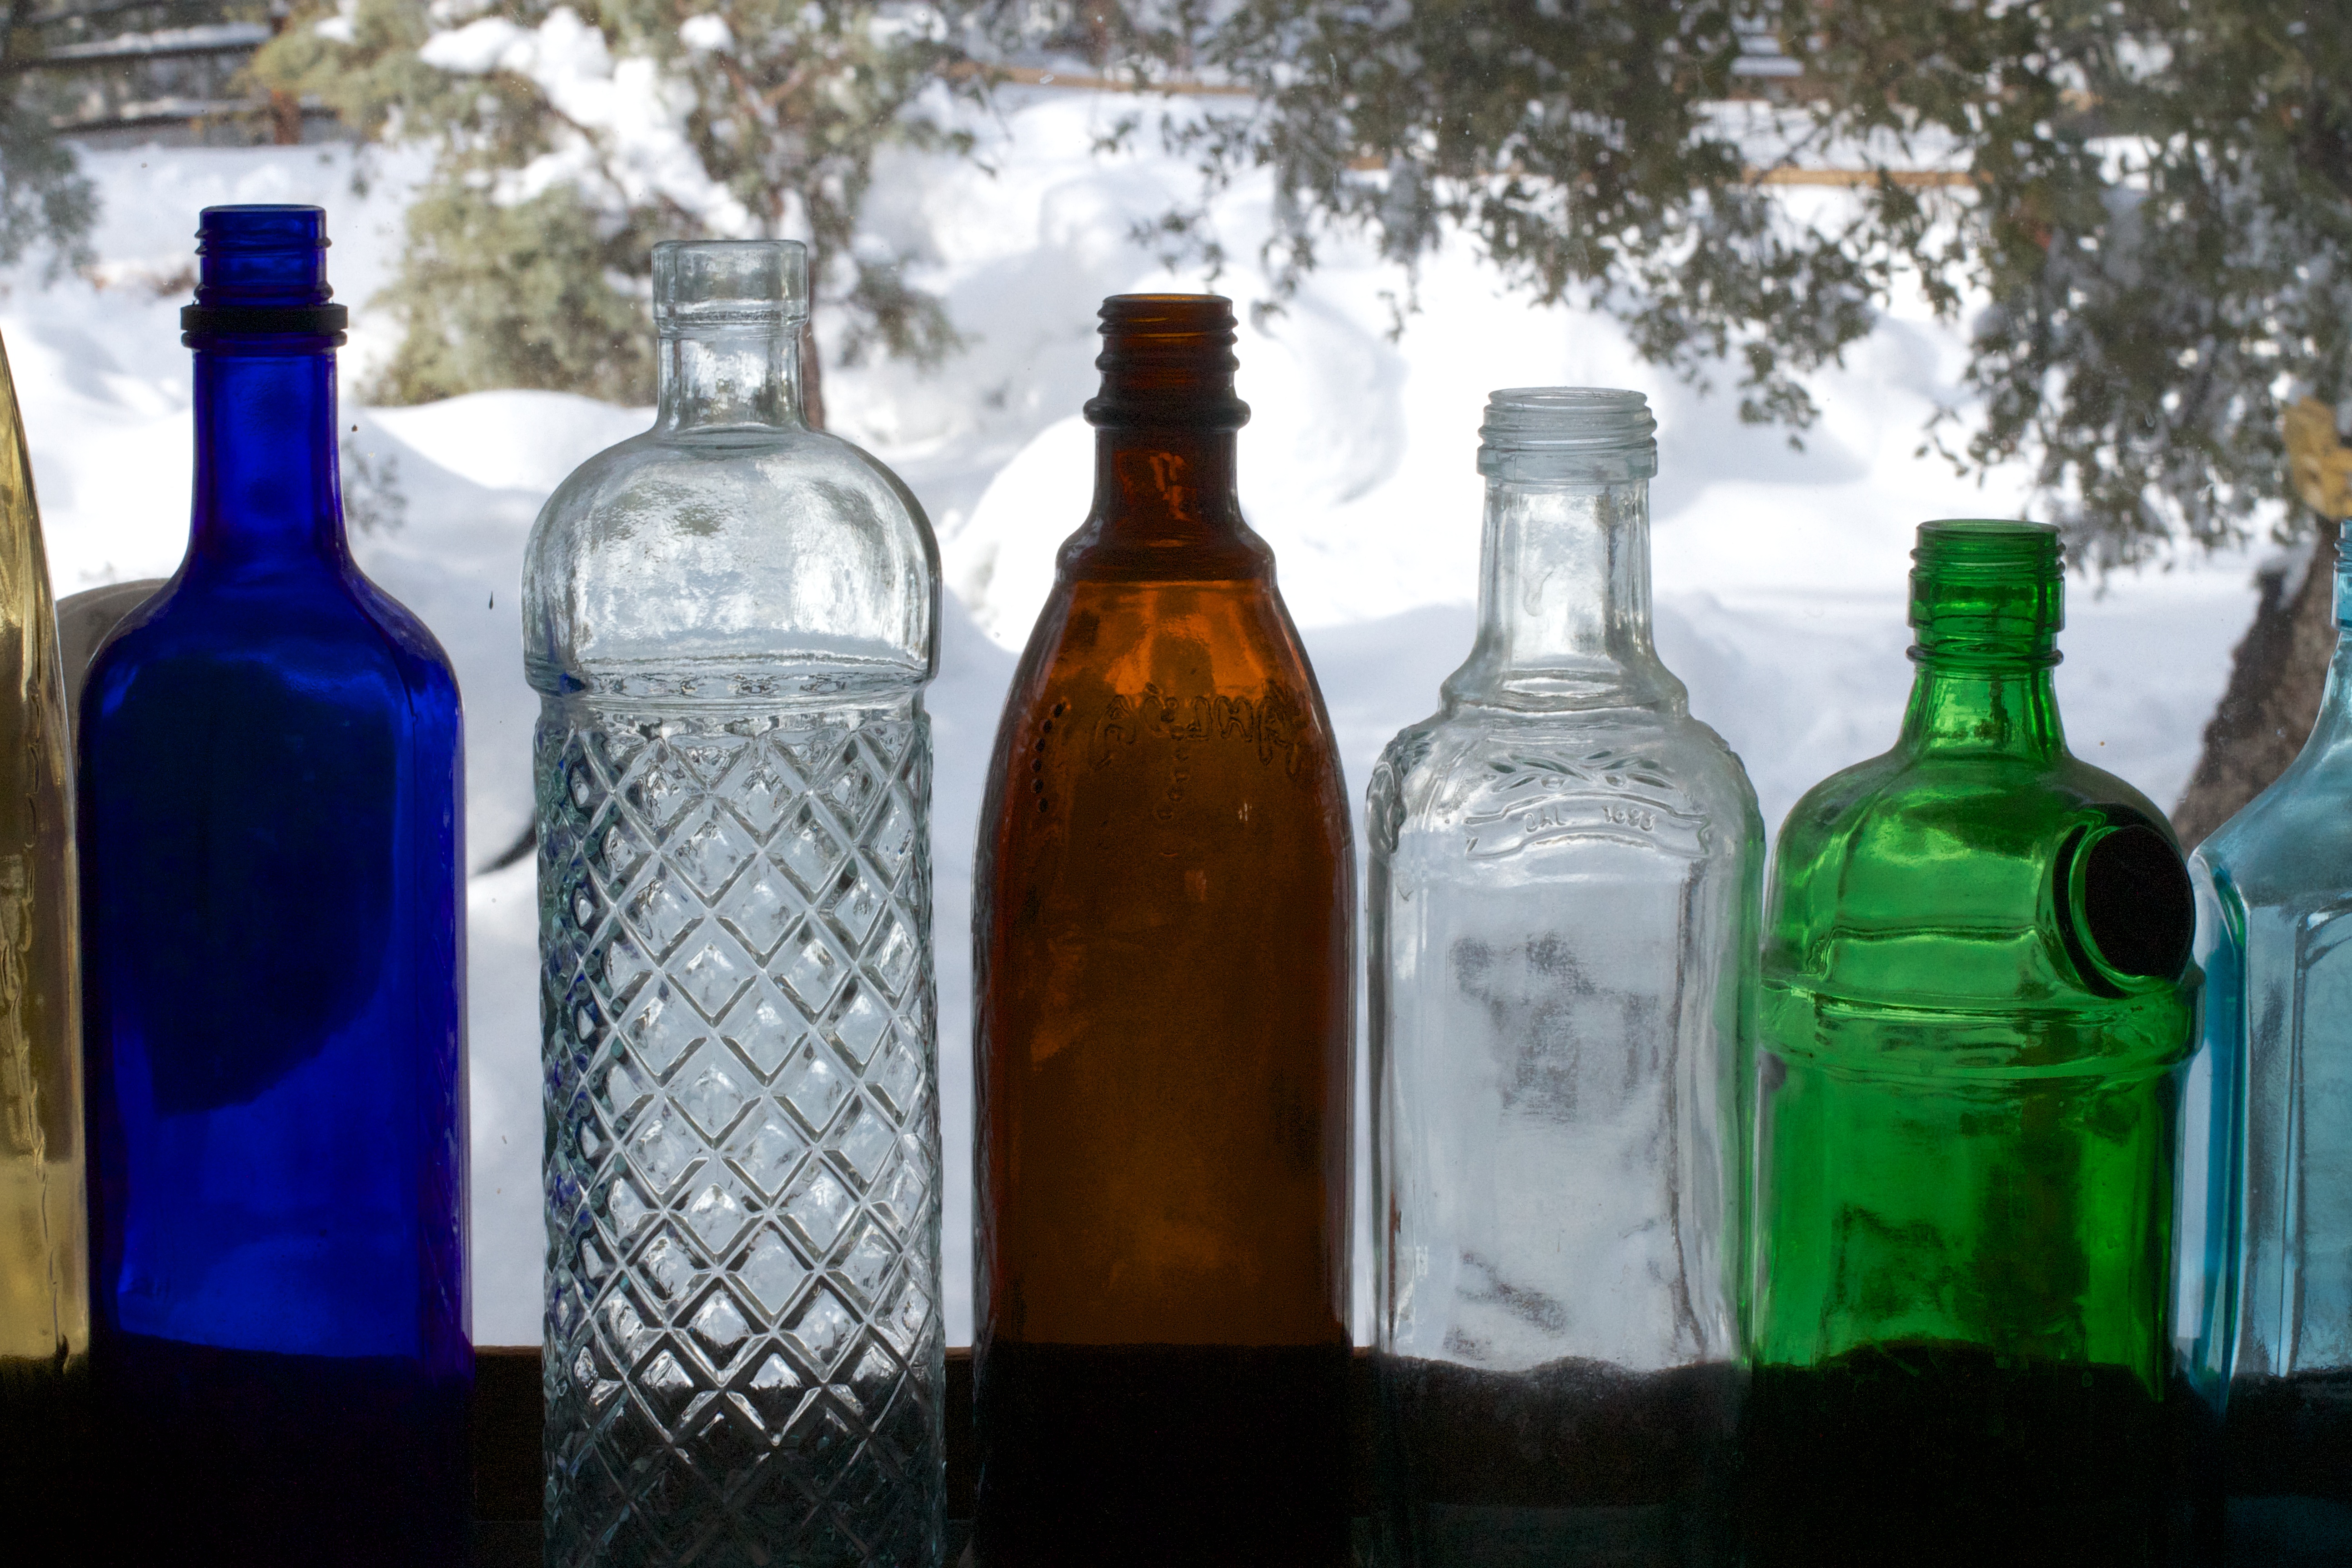
snow, drink, bottle, tableware, glass bottle, beer bottle, plastic bottle, distilled beverage, drinkware